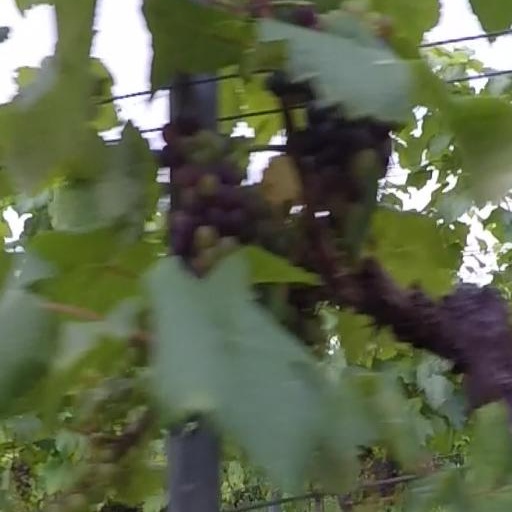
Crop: grape